.45 Auto Rim

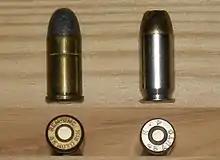
.45 Auto Rim/.45 ACP cartridge

Loads offered were similar to the standard military loads for the .45 ACP, but with fully lead bullets rather than the full metal jacket bullets used for .45 ACP. This was done to reduce barrel wear in the shallow rifled revolvers in which it was to be used.